Sherri Saum

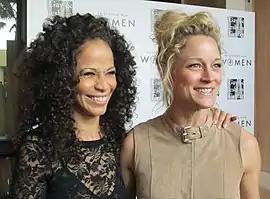
Saum (left) with Teri Polo in 2013

Saum began her acting career in the NBC daytime soap opera, "Sunset Beach" as Vanessa Hart, during the entire run of the series, from 1997 to 1999. In 1999 she received a Daytime Emmy Award nomination for Outstanding Younger Actress in a Drama Series for her role in the show. Later in 1999, Saum was cast as a series regular in the Showtime comedy-drama series "Beggars and Choosers" (1999–2000), and guest-starred on "Girlfriends", and "Charmed". From August 31, 2001, to September 16, 2003, Saum had her second daytime television role in the ABC soap, "One Life to Live", as Keri Reynolds.